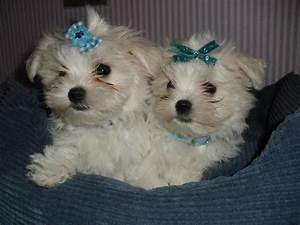
Label: dog